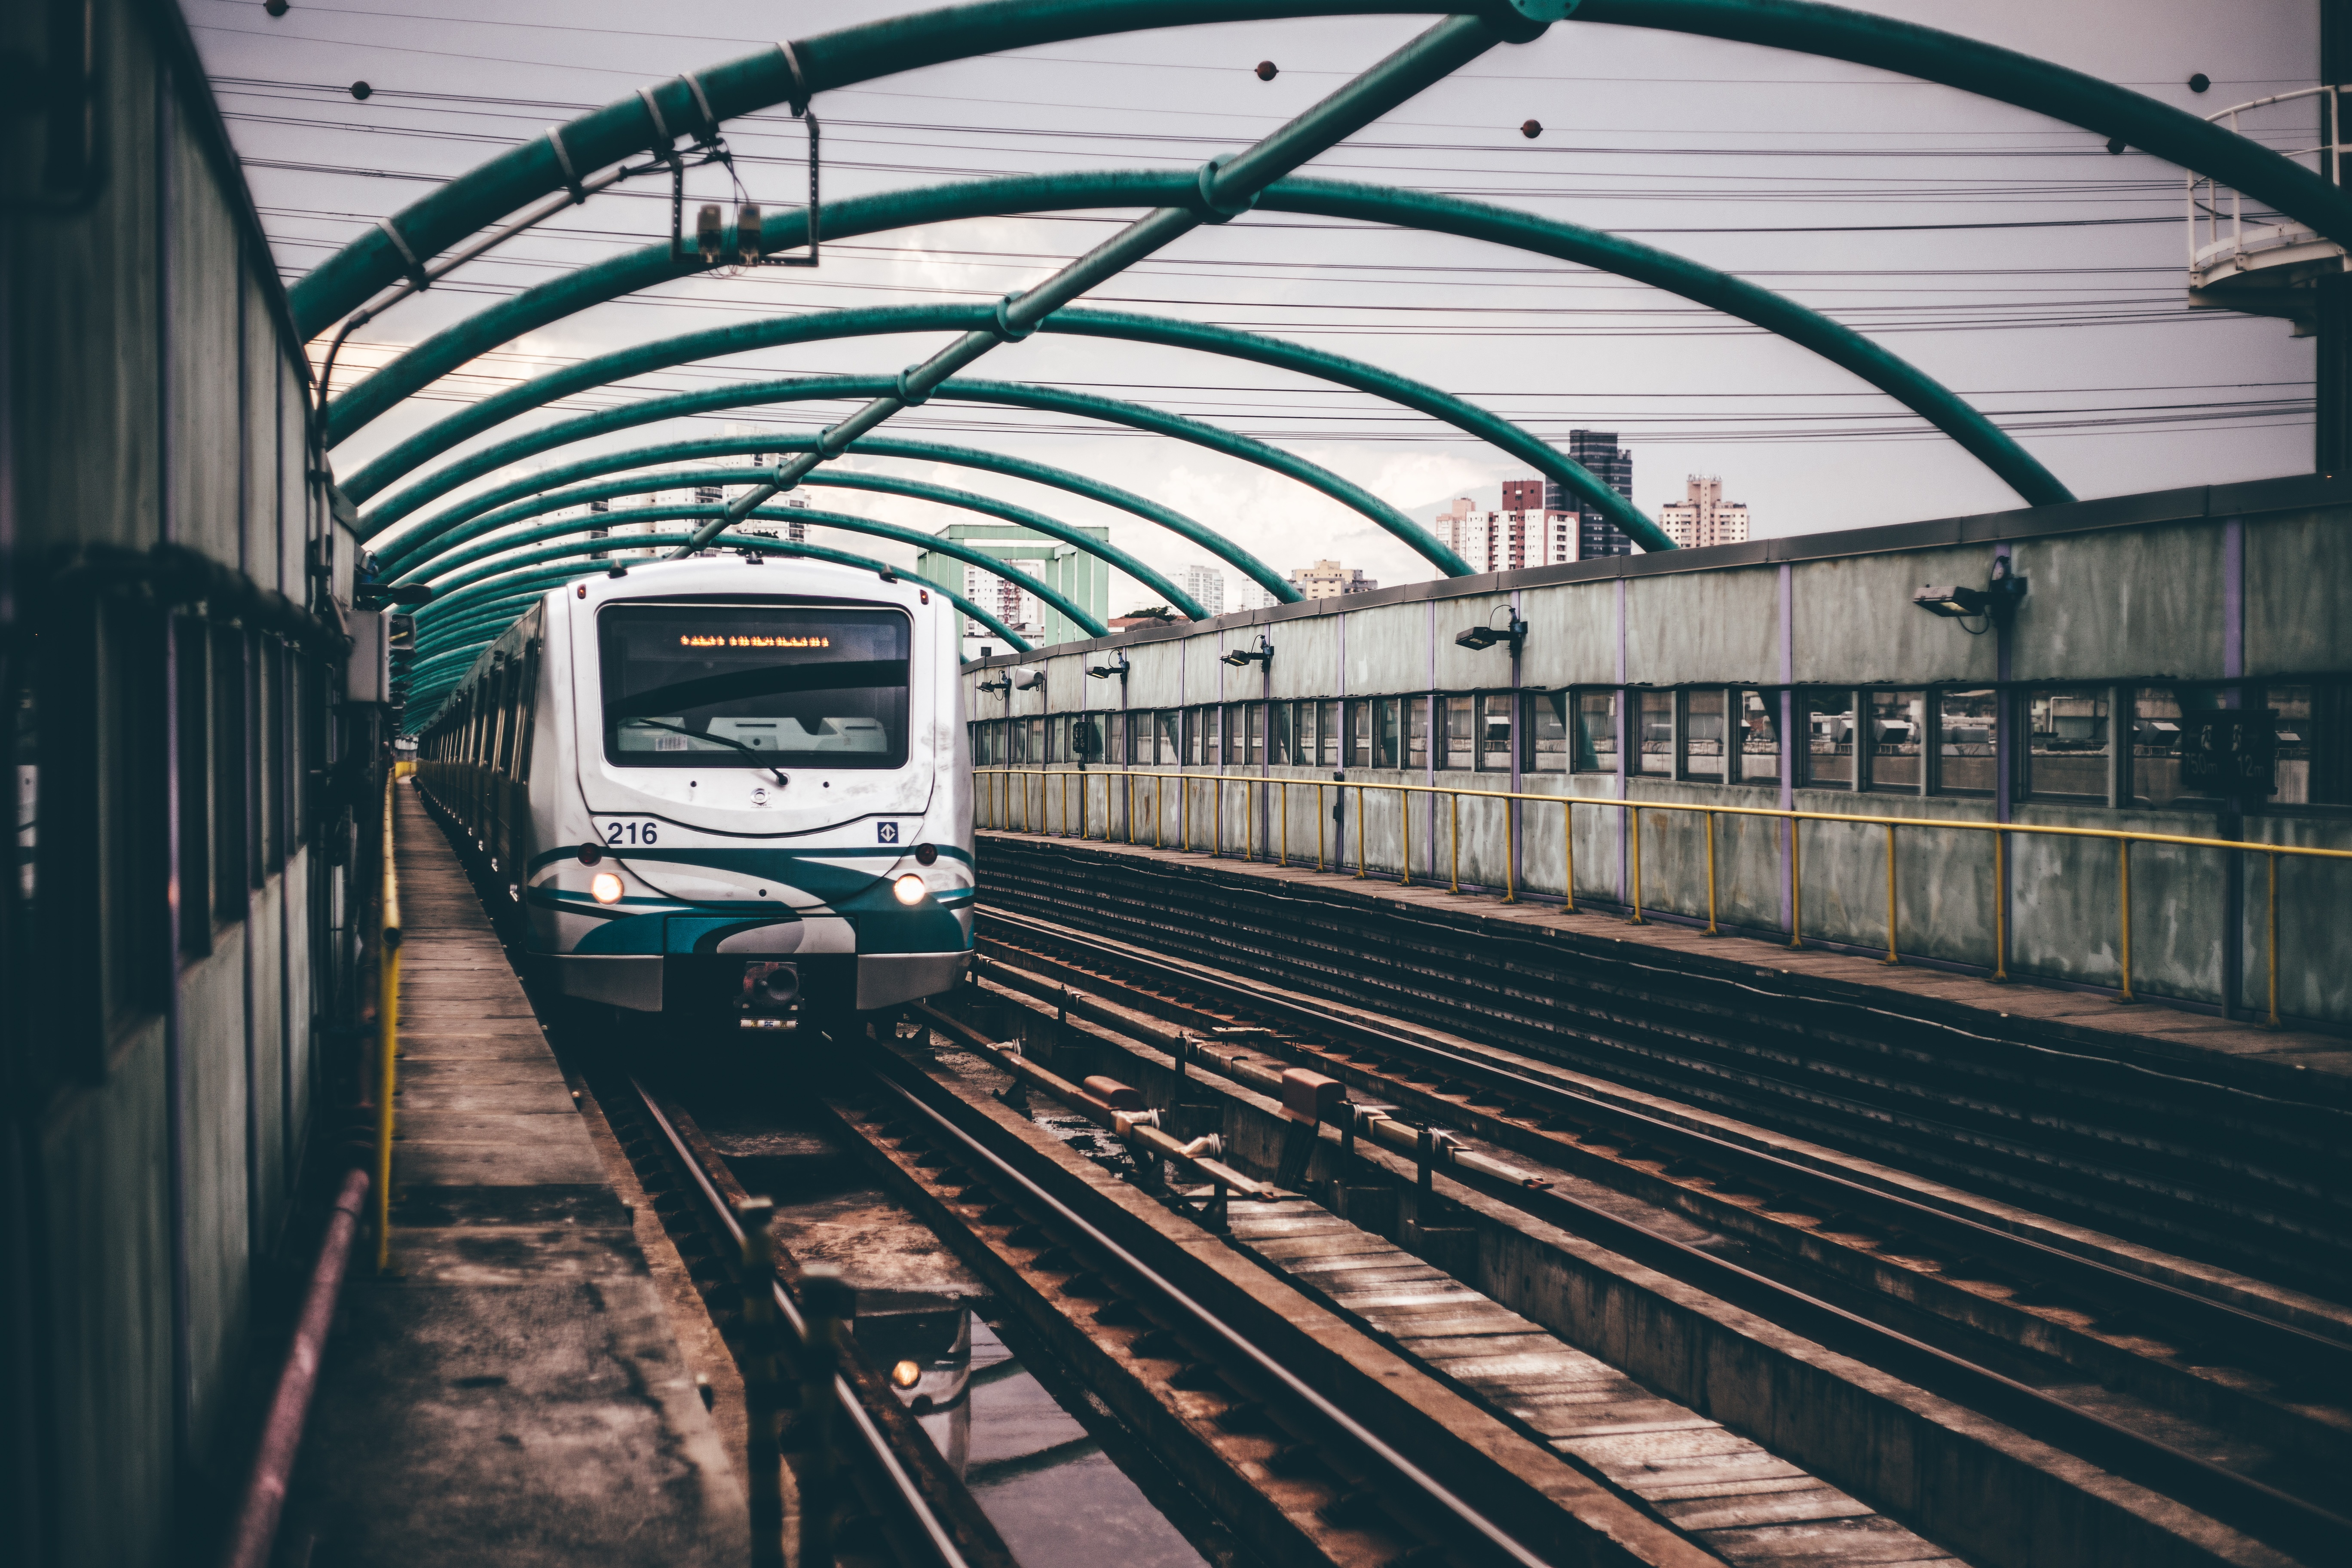
track, railway, railroad, rail, train, tunnel, travel, subway, metro, transportation, transport, line, vehicle, station, train station, platform, business, electricity, modern, public transport, metro station, locomotive, way, carriage, rail transport, urban area, rolling stock, metropolitan area, rapid transit, railroad car